South Salina Street Downtown Historic District

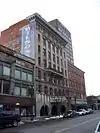
Wilson Building

South Salina Street Downtown Historic District is a historic district in the United States, representing what was the commercial core of in Syracuse, New York from the mid-nineteenth century to the mid-twentieth century. It was listed on the National Register of Historic Places on October 16, 2009. The vacancy rate in the district is high, and some buildings need extensive rehabilitation. Recent revitalization plans served as impetus for seeking listing on the National Register of Historic Places.